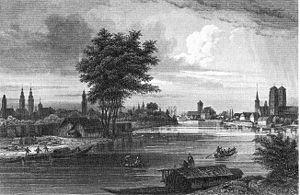
La Cathédrale Saint-Jean-Baptiste de Wrocław est la cathédrale catholique de Wrocław et située en Silésie.